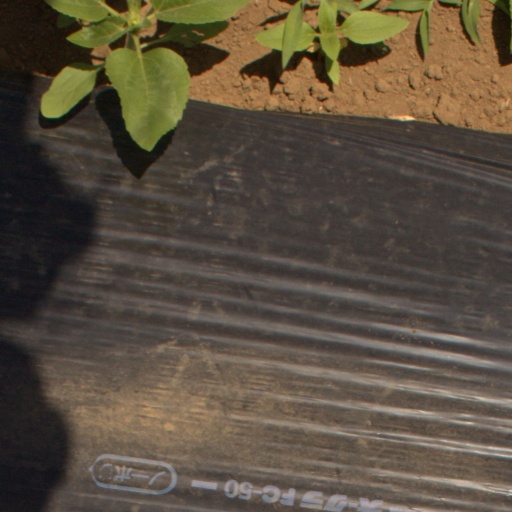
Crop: Jerusalem artichoke